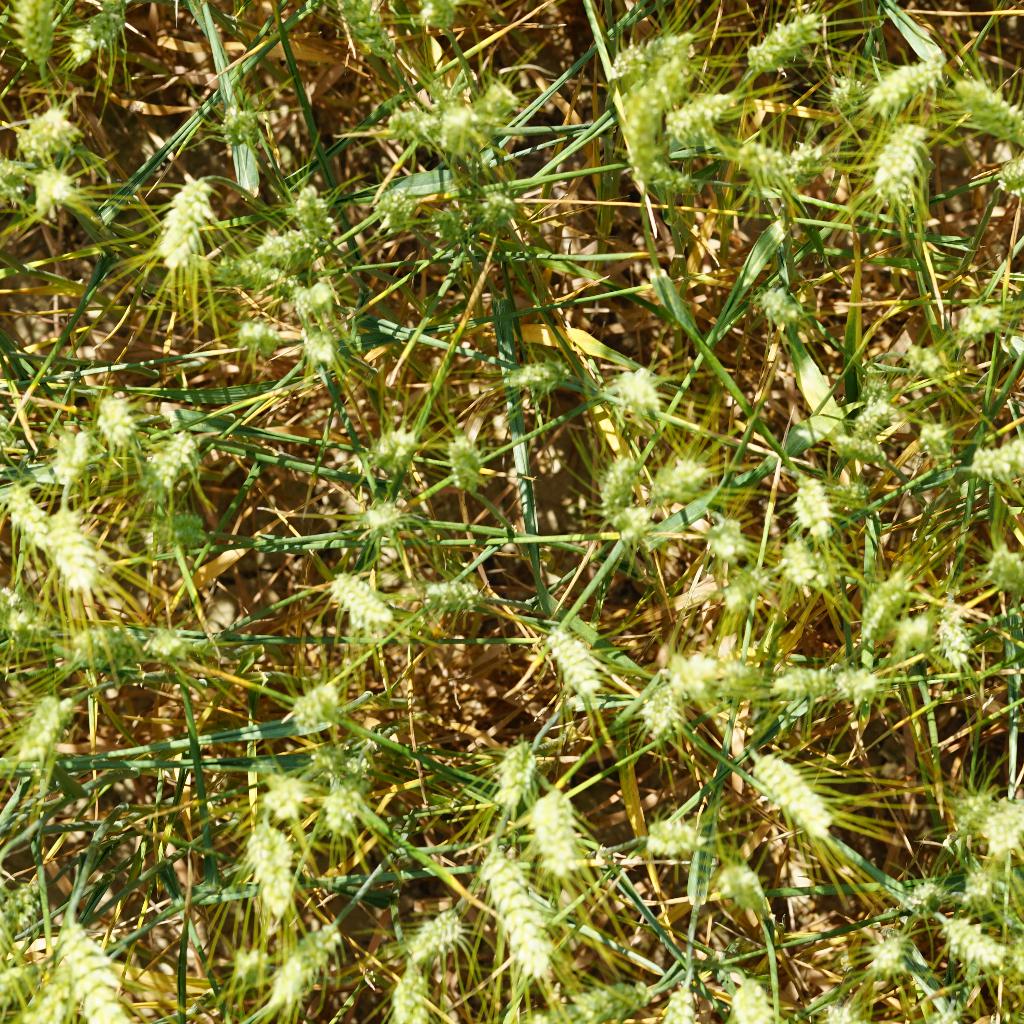
Country: France
Location: Gréoux
Wheat development stage: Filling